Broad-billed parrot

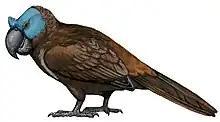
Life restoration by Julian P. Hume, with colouration based on contemporary accounts

The broad-billed parrot had a disproportionately large head and jaws, and the skull was flattened from top to bottom, unlike in other Mascarene parrots. Ridges on the skull indicate that its distinct frontal crest of feathers was firmly attached, and that the bird, unlike cockatoos, could not raise or lower it. The width of the hind edge of the mandibular symphysis (where the two halves of the lower jaw connected) indicate that the jaws were comparatively broad. The 1601 "Gelderland" sketch was examined in 2003 by Hume, who compared the ink finish with the underlying pencil sketch and found that the latter showed several additional details. The pencil sketch depicts the crest as a tuft of rounded feathers attached to the front of the head at the base of the beak, and shows rounded wings with long primary covert feathers, large secondary feathers, and a slightly bifurcated tail, with the two central feathers longer than the rest. Measurements of some of the first known bones show that the mandible was in length, in width, the femur was in length, the tibia was , and the metatarsus . The sternum was relatively reduced.